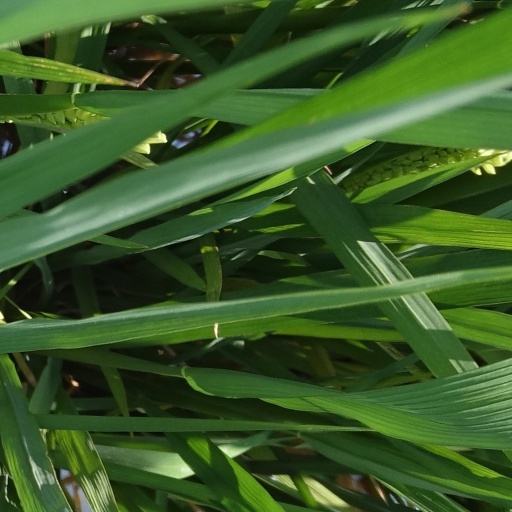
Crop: rice